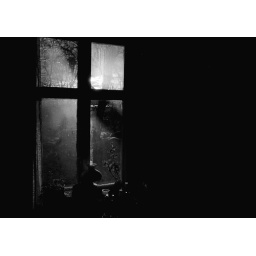
window in my old country house